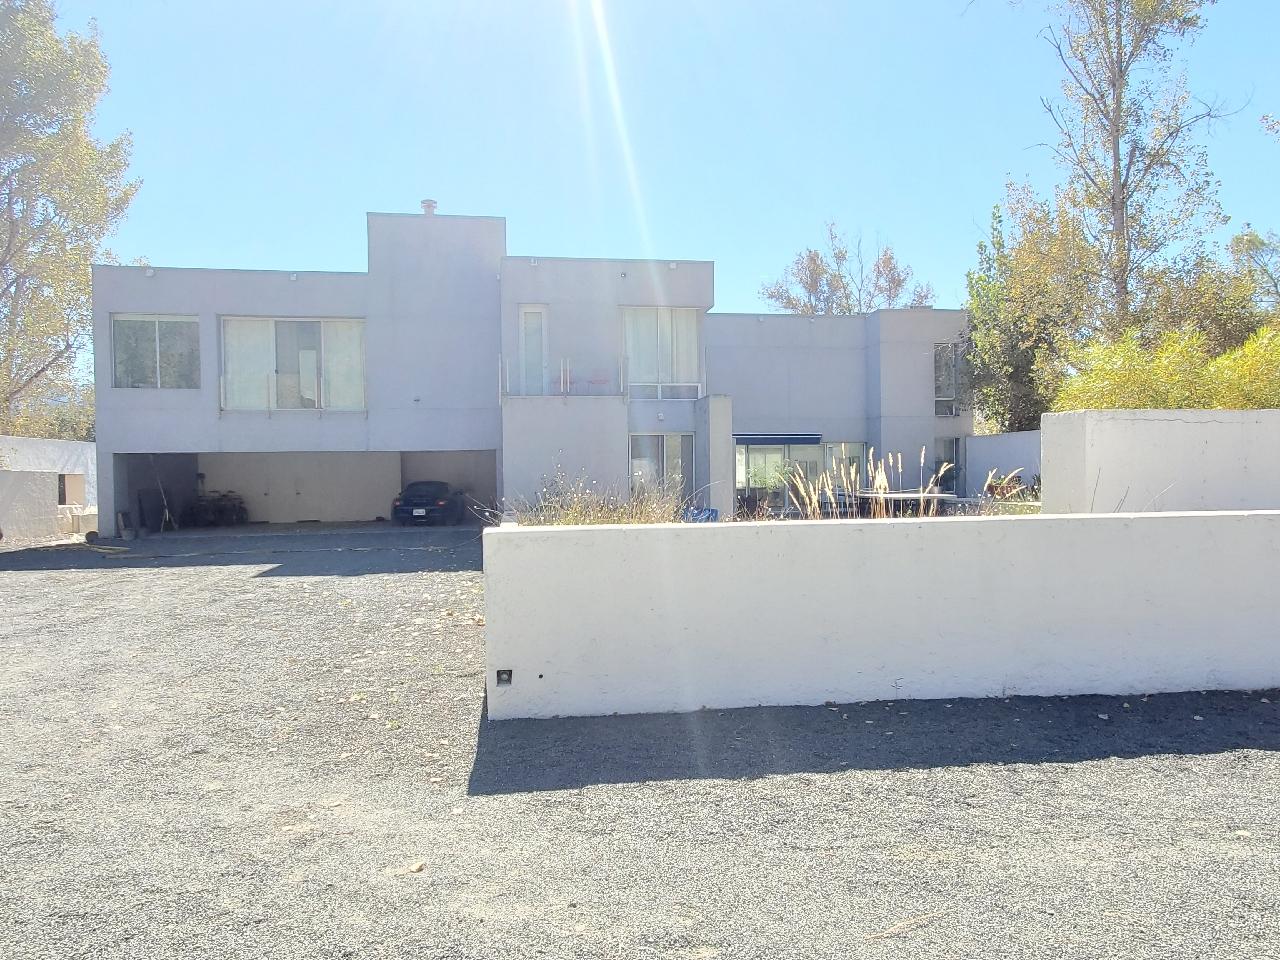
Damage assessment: no_damage